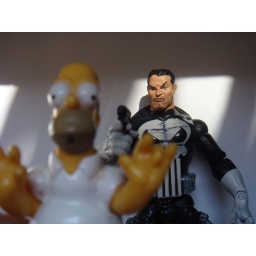
homer caught by punisher,the frank castle is lie down in a floor